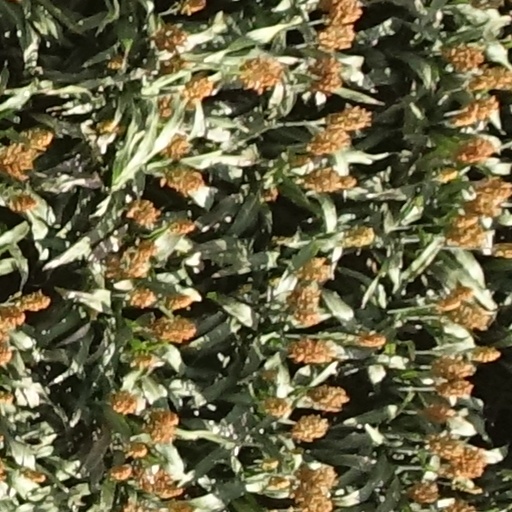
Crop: sorghum